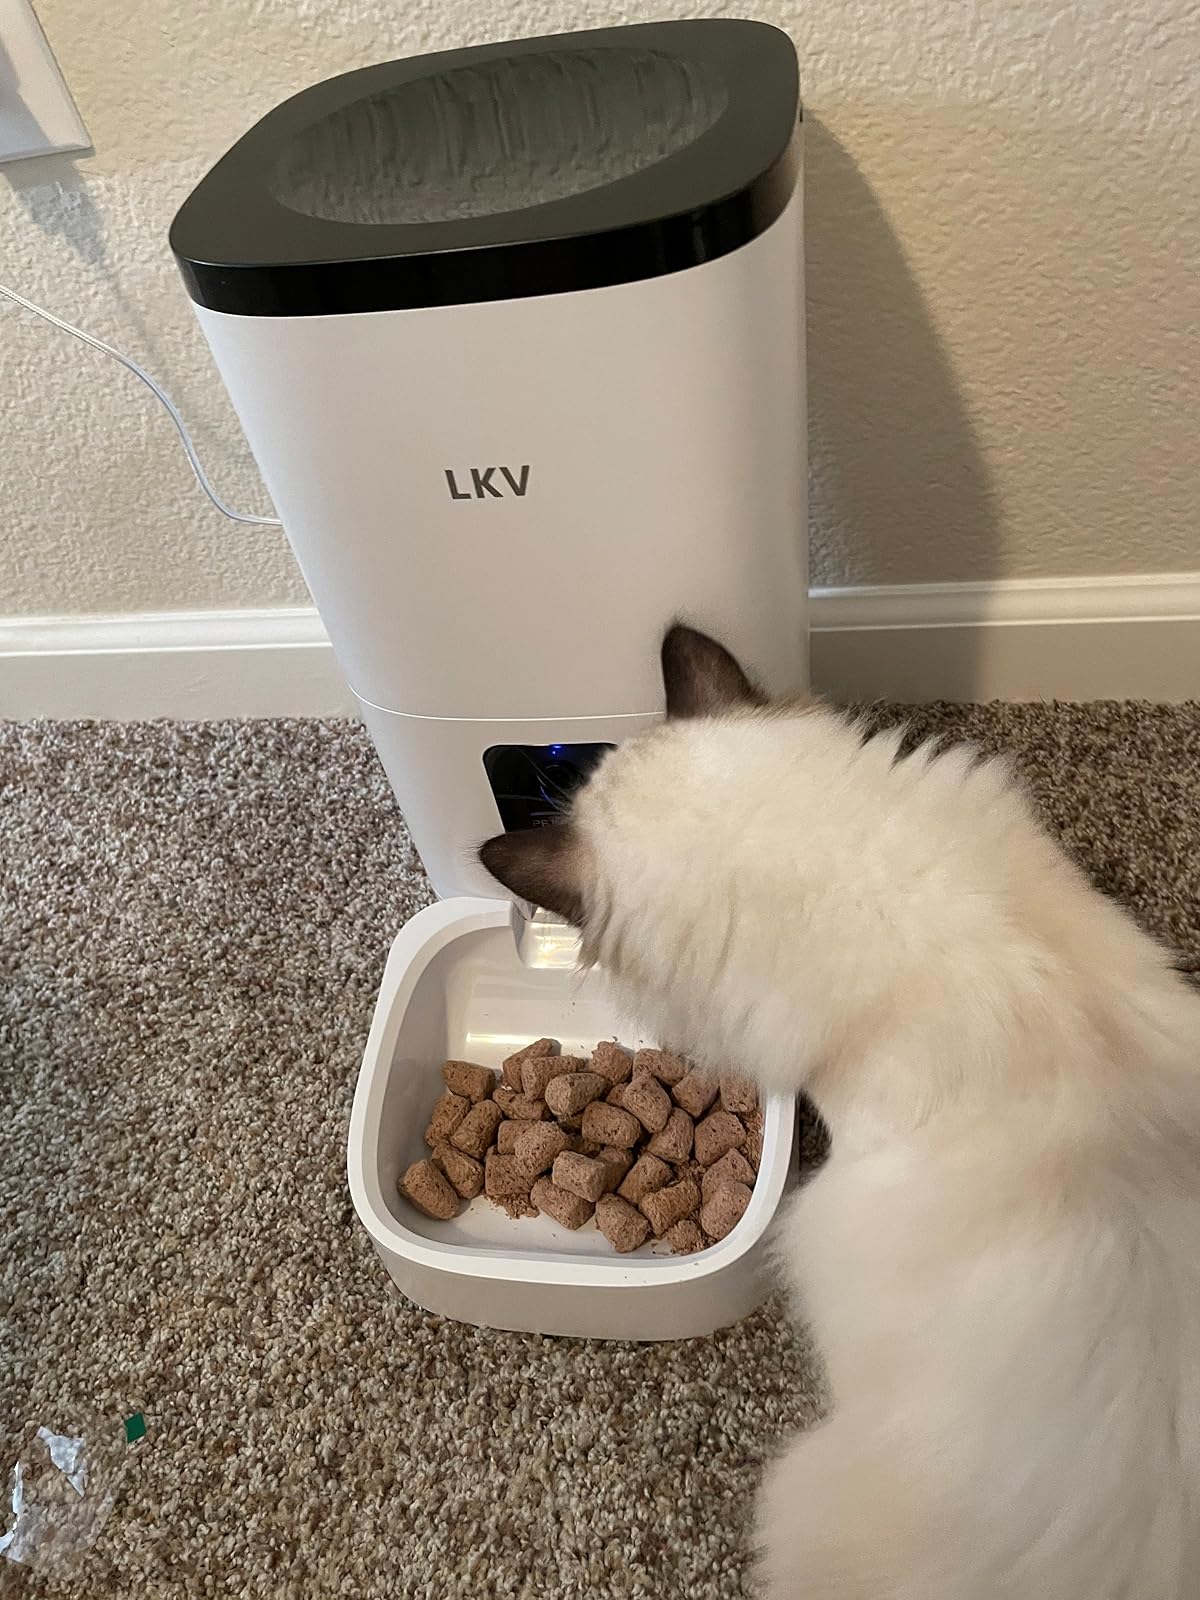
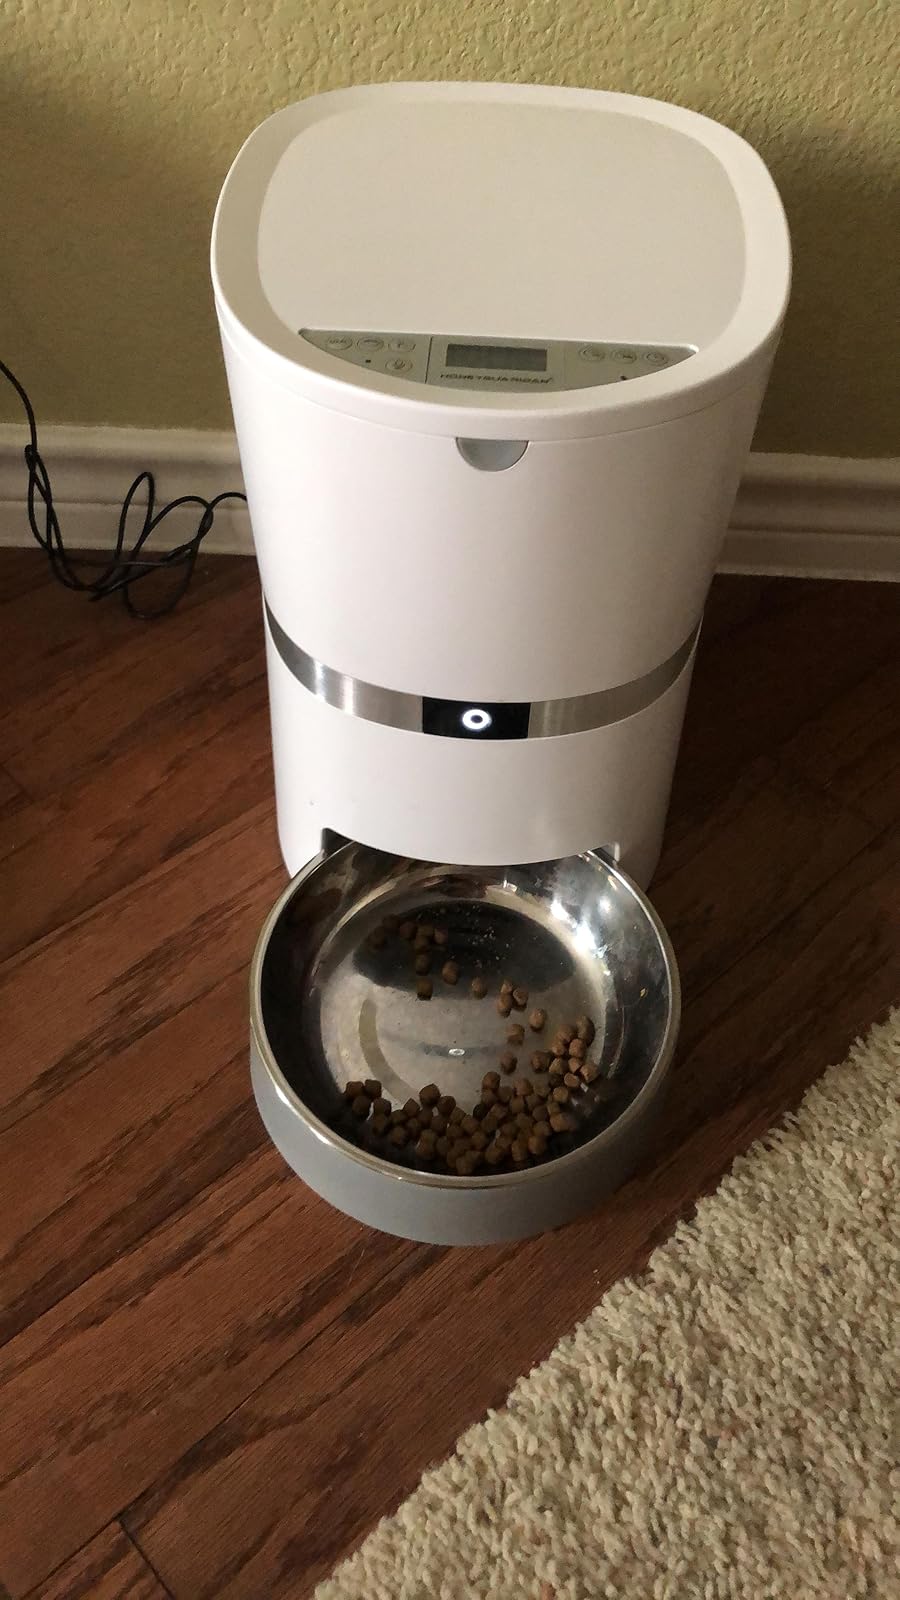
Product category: items_feeder
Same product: no